North Face (Everest)

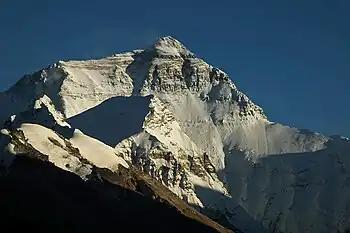
North Face of Mount Everest

The North Face is the northern side of Mount Everest. George Mallory's body was found on the North face by the 1999 Mallory and Irvine Research Expedition. The North Face is a place where one climber noted, "a simple slip would mean death."